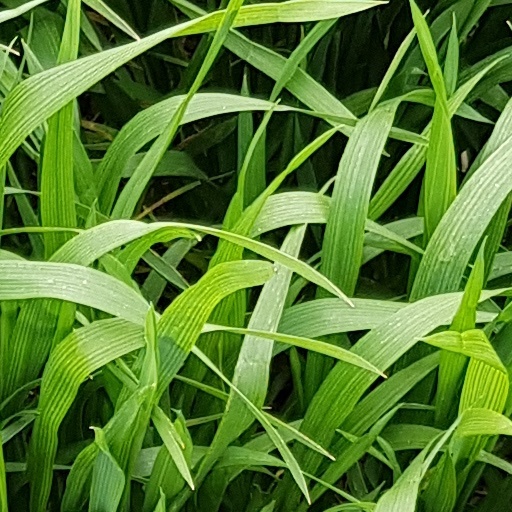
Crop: wheat